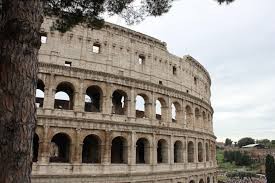
Landmark: Roman Colosseum